Benjamin Franklin Mudge

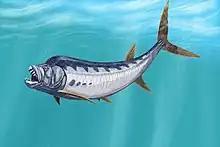
"Xiphactinus", from the late Cretaceous Niobraran Sea of Kansas

Three species were named in his honor. Cope named a mosasaur species "Liodon mudgei" in 1871; though it is now considered to be a specimen of "Platecarpus tympaniticus", "Liodon" remains as a junior synonym. The jaw of the "Ichthyornis" that Marsh originally believed belonged to a saurian was named "Colonosaurus mudgei". Lesquerenx also a named a species of oak "Quercus mudgeii" in 1872. Mudge himself named the Fort Hays member of the Niobrara Formation in 1876.